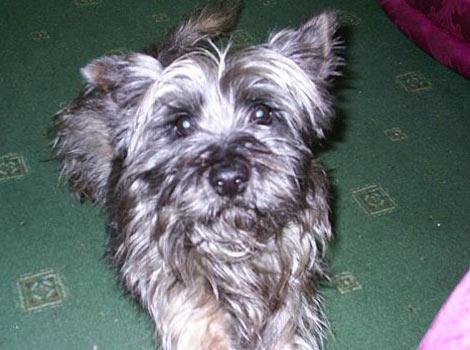
cairn